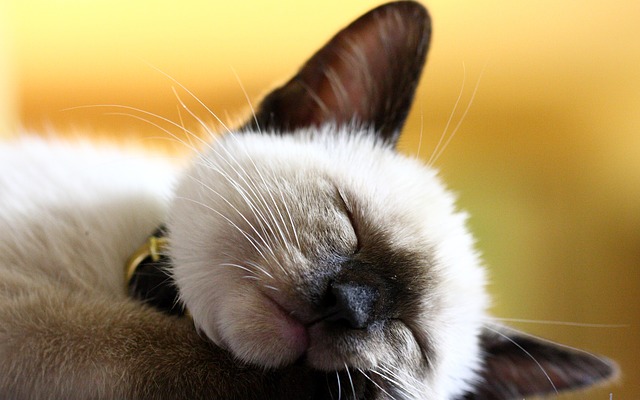
Label: gatto